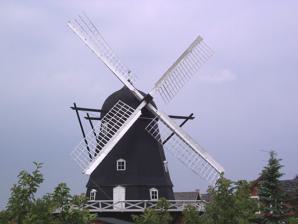
Building: Majbølle Mølle
Country: Unknown
Year built: 1896
Majbølle Mølle Majbølle Mølle, July 2006 Origin Mill name Majbølle Mølle Mill location Majbølle, Denmark Coordinates 54°49′40″N 11°44′19″E / 54.8278°N 11.7385°E / 54.8278; 11.7385 Operator(s) Majbølle Møllelaug Year built 1896 Information Purpose Corn mill Type Smock mill Base storeys Two-storey base Smock sides Eight sides No. of sails Four sails Type of sails Common sails Winding Tailpole and winch Auxiliary power Petrol engine , electric motor Majbølle Mølle is a smock mill at Majbølle , Denmark which was built in 1896 and has been restored to working order. History The first mention of a mill on this site was in 1612, when King Christian IV imposed an extra tax on mills. The mill does not appear on tax records between 1625 and 1664. In 1664, a mill was in the ownership of a Mr Simon, a ferryman of Guldborg . The millers in the period 1688–1710 were tenants of Mr Simon, or of his children. In 1711, the mill was in the ownership of Christen Outte, passing at his death to his son Mathias. In 1760, a new post mill was built for Johan Tønnesen, who was miller until 1804. In that year, the mill was sold to Christen Andersen, who had been apprenticed at a mill in Radsted . The mill passed to his son Anders in 1835, and then to his son, Christen Andreas in 1875. In 1895, the post mill was demolished. In 1896, a new smock mill was built by millwright Niels Clausen of Toreby . A 14 horsepower (10 kW) Holeby petrol engine was installed as auxiliary power in 1907. Christen Andreas Andersen died in 1918. He had not married and had no children, but his cousin Sidsel Christophersen Kølle had married Jens Martin Rasmussen, who was apprenticed in Majbølle Mølle . In 1936, a mill driven by an electric motor was installed. This was made by Brd. Clausen of Toresby, the sons of the millwright who built Majbølle Mølle . The mill had passed to Jens Martin Rasmussen, who retired in 1938. His son Martin Rasmussen was left in charge of the mill. In 1942, the mill lost a sail in a storm when the brake was applied too fiercely. As repairs would have been too costly, the mill was worked by the auxiliary power sources from then. In 1961, the mill passed to Gunnar Rasmussen, who worked it until 1981. In the spring of 1982, Gunnar Rasmussen asked the parish priest, Lars Graff Nielsen, whether there was any way that the mill could be preserved. After an inspection of the mill in May 1982, it was recommended that the mill should be preserved. Approval was granted in August 1982, but an independent body had to be formed before grants could be obtained for the restoration. The Majbølle Møllelaug (English: Majbølle Miller's Guild ) was formed on 2 December 1982. In the spring on 1983, the Majbølle Møllelaug began the process of obtaining grants for the restoration. Many people in the Sakskøbing municipality contributed donations. Restoration of Majbølle Mølle started on 5 September 1983. On 3 November 1983, the cap and windshaft were lifted off the mill by a mobile crane . The cap was lifted onto the restored smock on 27 September 1984. A topping out ceremony was held, at which it was announced that the Queen had granted DKK 20,000 towards the cost of the restoration. The money came from the Fondet til Fædrelandets Vel . During 1985, further fundraising was carried out so that the interior could be restored. It was estimated that restoration had cost DKK 385,000, of which the Sakskøbing municipality had give DKK 50,000 and private citizens in the municipality had given a similar amount. The restoration of the interior began in the autumn of 1986. This cost DKK 130,000, with a further DKK 90,000 for new sails. The restoration of the mill was completed in 1988. The restored mill was officially opened by Prince Henrik , who also opened the Guldborgsund Tunnel on the E47 the same day. Early in 2007, the mill was tailwinded, and some damage was done to the sails. An inspection revealed that the cap needed repair as it was leaking and the brake wheel was rotten. Repairs cost DKK 50,000. Donations were received from a number of sources towards the cost. Description For an explanation of the various items of machinery, see Mill machinery . Majbølle Mølle is a three-storey smock mill on a two-storey base. There is a stage at second-floor level. The smock is clad in shingles . The ogee cap carries four Common sails . It is winded by a tailpole and winch. Millers Post mill Christen Outte (1711–?) Mathias Outte Johan Tønnesen (1760–1804) Christen Andersen (1804–35) Anders Andersen (1835–75) Christen Andreas Andersen (1875–95) Smock mill Christen Andreas Andersen (1896–1918) Jans Martin Rasmussen (1918–38) Martin Rasmussen (1938–61) Gunnar Rasmussen (1961–81) Sources for above:- References Wikimedia Commons has media related to Majbølle Mølle .